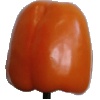
Label: Pepper Orange 1